History of Mexican Americans in Houston

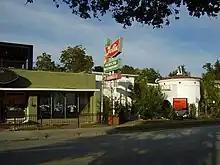
The former location of the final Felix Mexican Restaurant operation

Felix Tijerina established the restaurant Felix's while also becoming involved in Mexican-American activism. Selley stated that his restaurant "became "the most recognized Mexican American business success story in Houston."" Felix's and Molina's Cantina served Tex-Mex catering to Anglo customers.